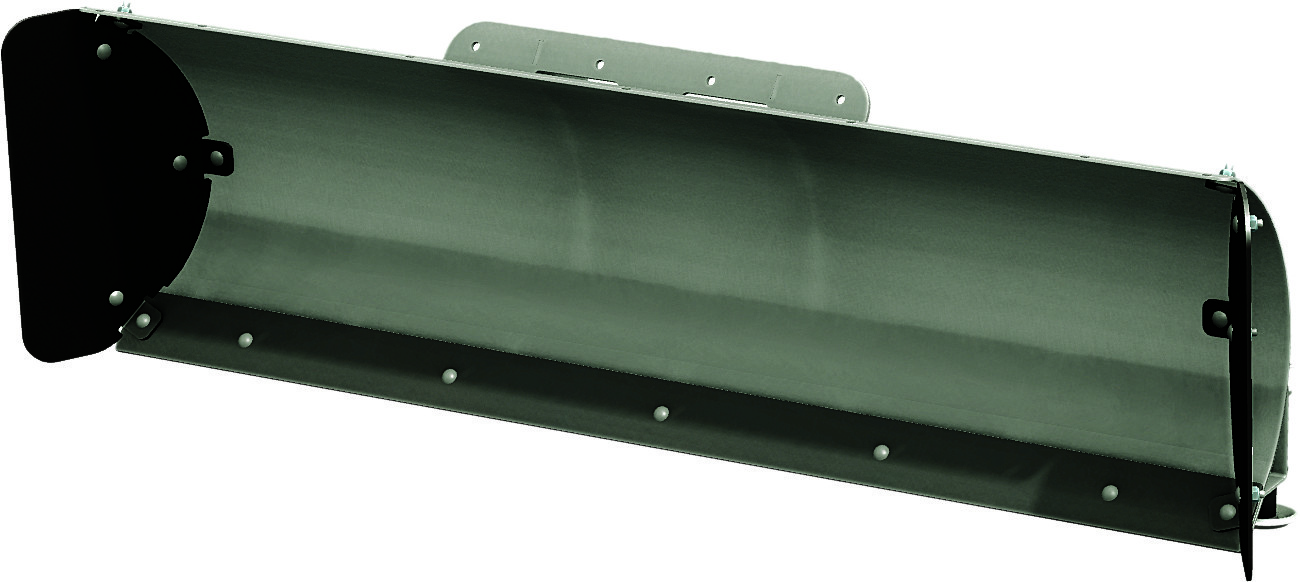
Plow Blade End Shield
New Product added to our collection, Description and images coming soon
Brand: KFI
Category: Home & Garden > Lawn & Garden > Outdoor Power Equipment Accessories > Snow Blower Accessories > Snow Blower Covers